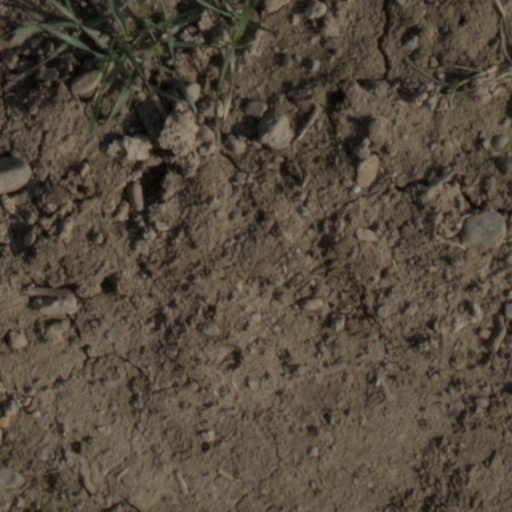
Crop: wheat